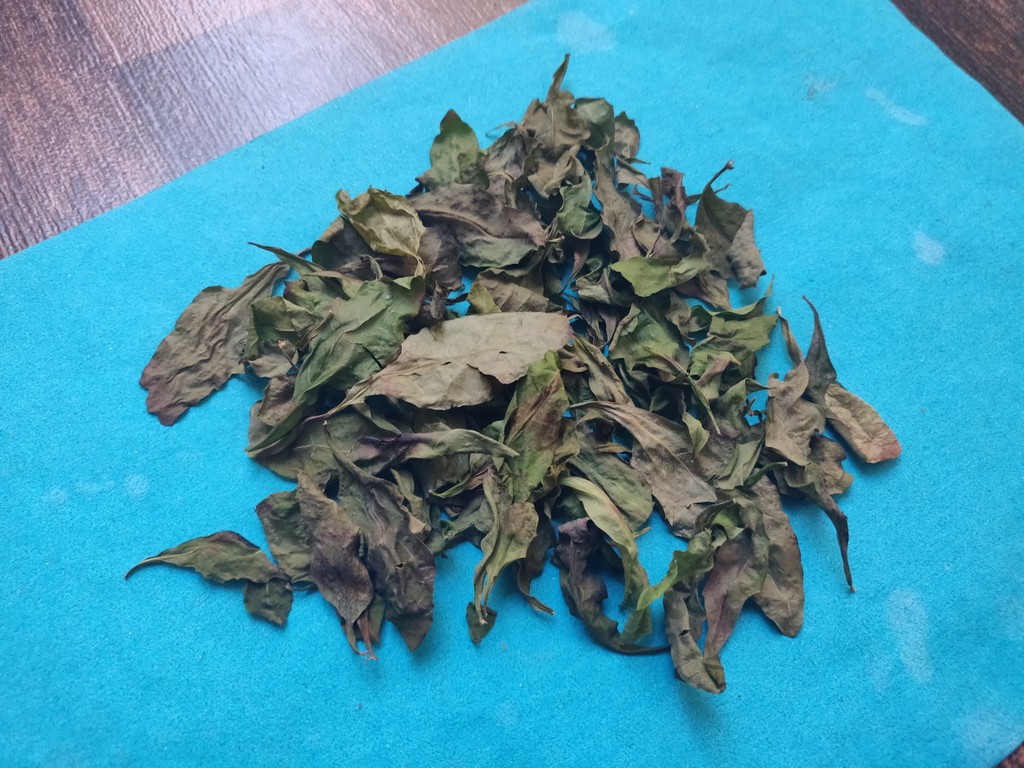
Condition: Dried
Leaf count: multiple
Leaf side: unknown